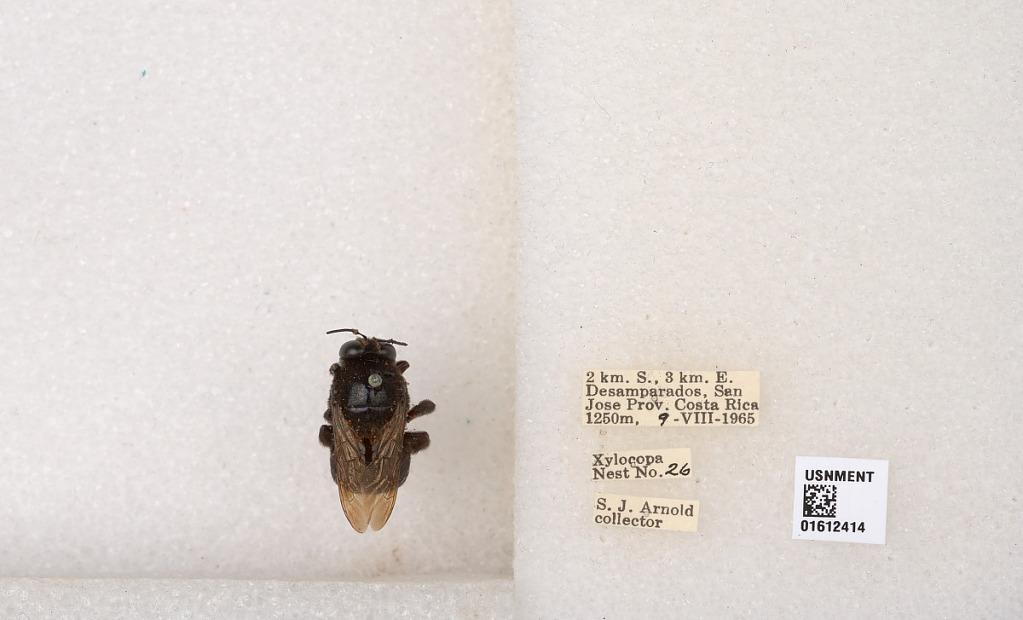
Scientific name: Xylocopa (Schonnherria) lateralis Say
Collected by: J. Araujo
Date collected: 1965-8-9
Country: Costa Rica
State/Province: San Jose
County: Desamparados
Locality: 2 km. S., 3 km. E. Desamparados